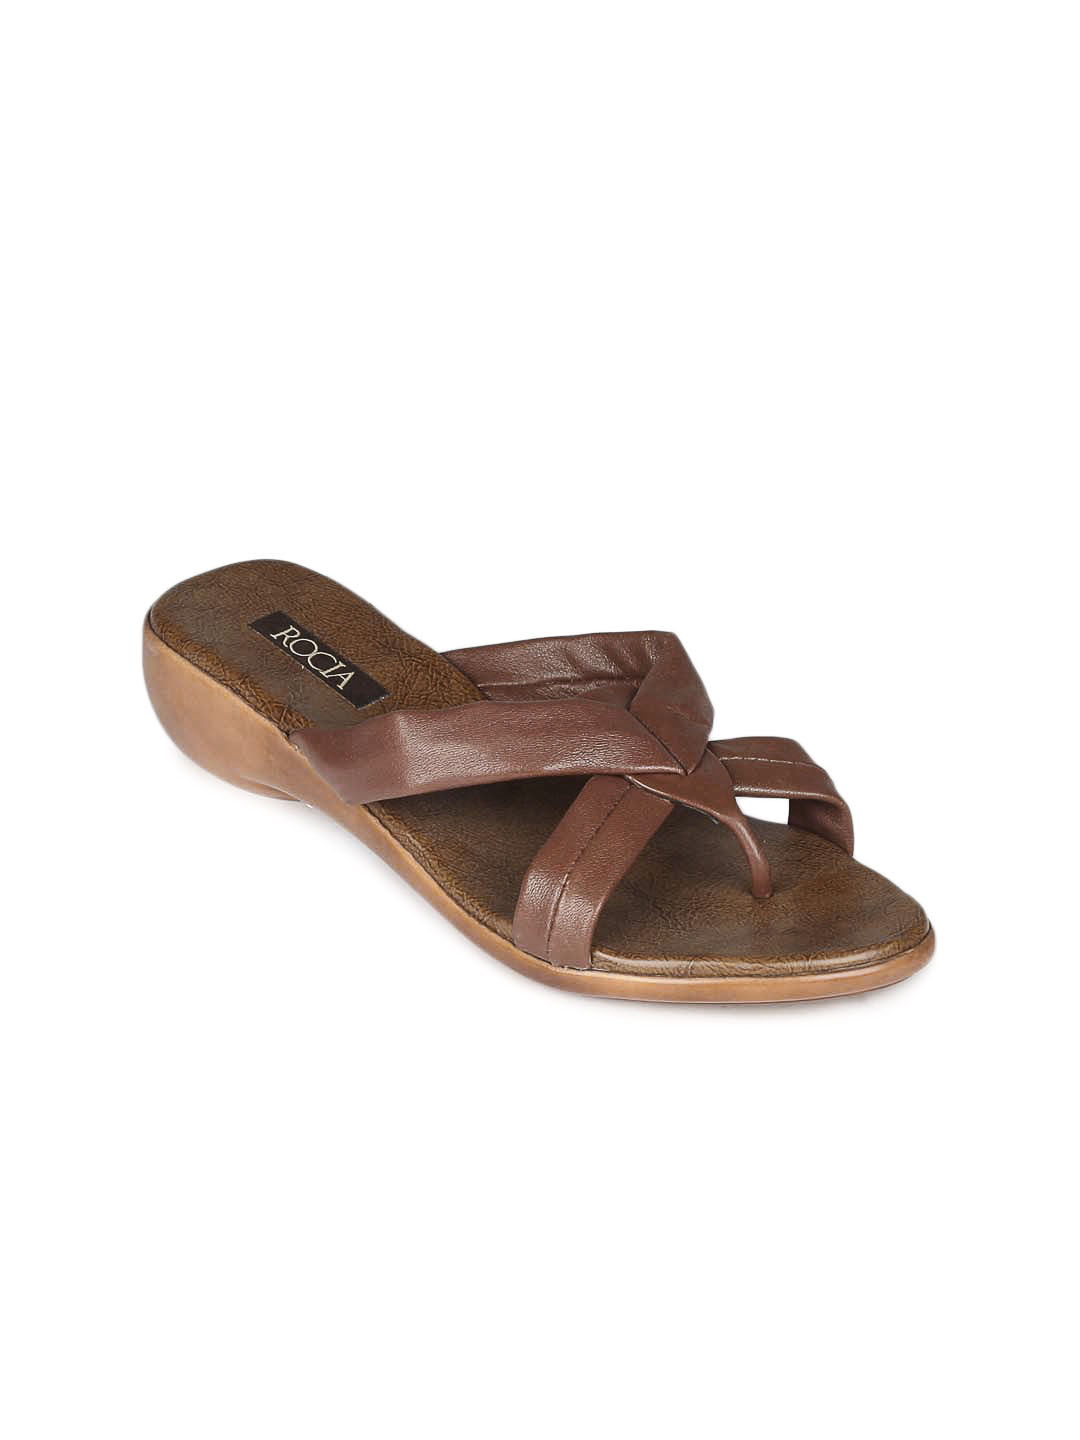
Rocia Women Brown Sandal
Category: Footwear / Shoes / Flats
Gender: Women
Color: Brown
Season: Winter 2012
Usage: Casual